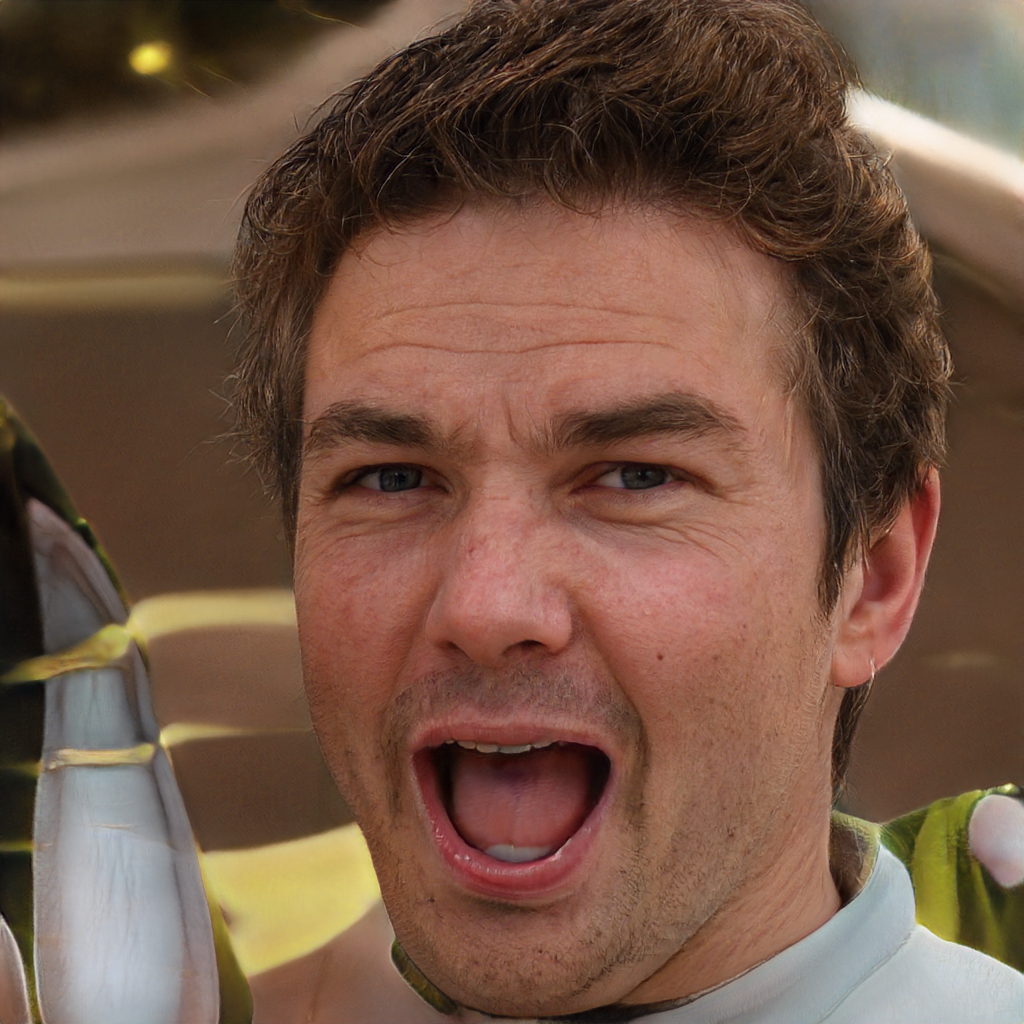
Label: Colored